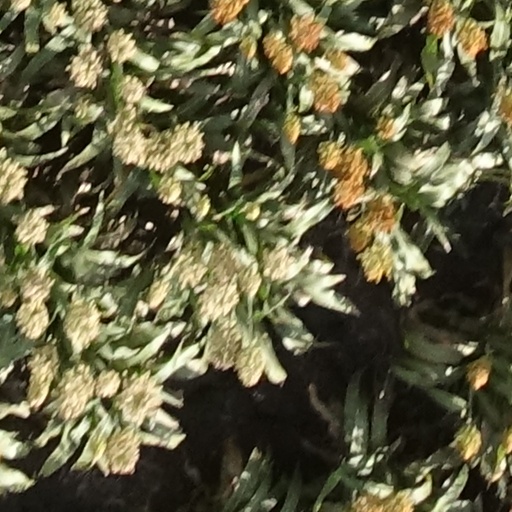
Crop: sorghum